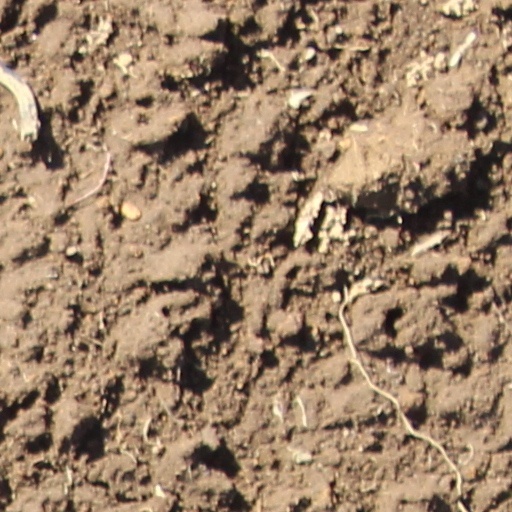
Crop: wheat